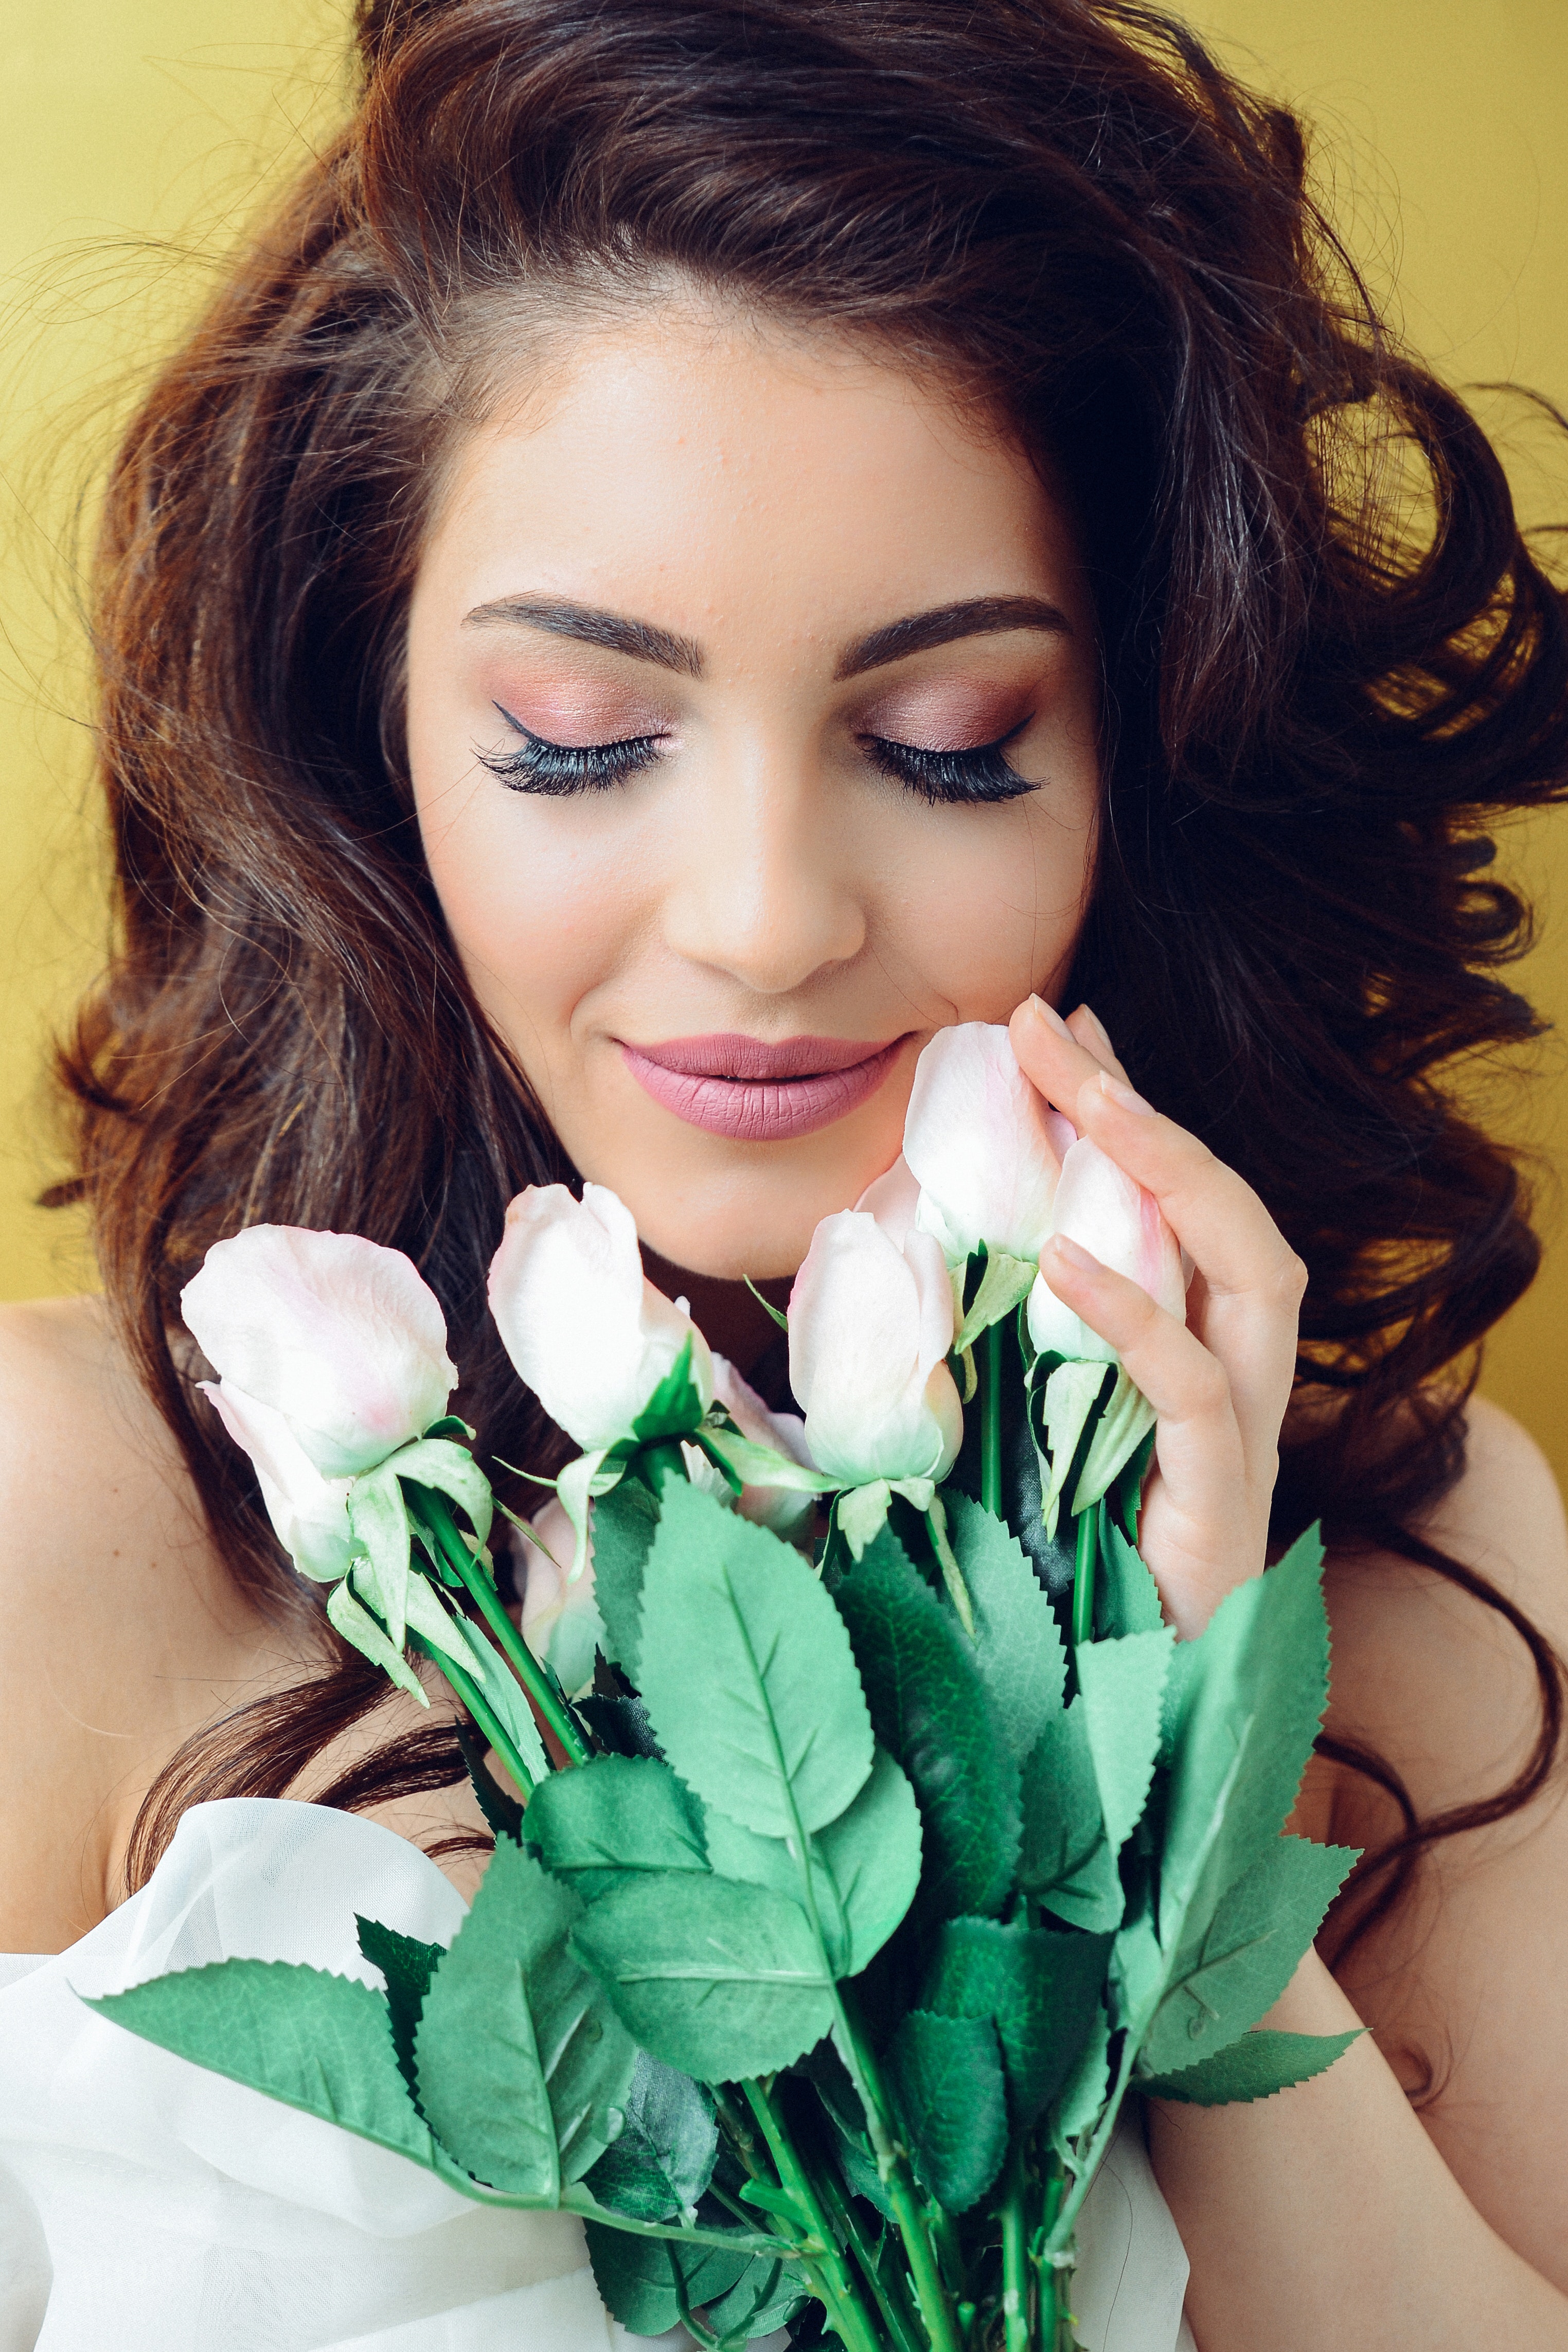
flower, beauty, skin, human hair color, eyebrow, girl, hairstyle, eye, black hair, model, brown hair, photo shoot, smile, hair coloring, long hair, lip, eyelash, portrait